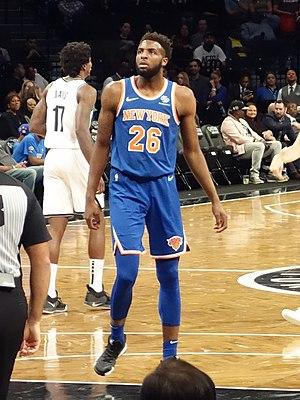
Mitchell Robinson, né le 1ᵉʳ avril 1998 à Pensacola en Floride, est un joueur américain de basket-ball évoluant au poste de pivot.